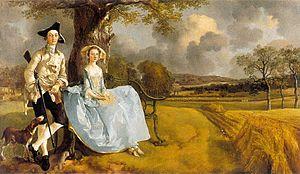
Cette page concerne l'année 1748 en arts plastiques.
1748 est une année bissextile commençant un lundi.